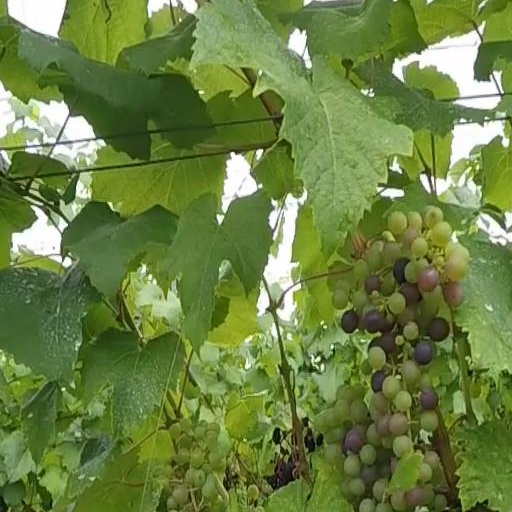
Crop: grape